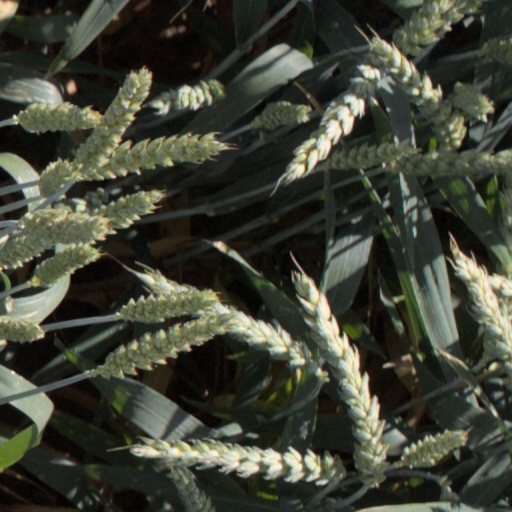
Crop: wheat